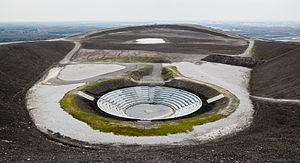
Halde Haniel est un terril situé dans la municipalité de Bottrop dans la Rhur en Allemagne.